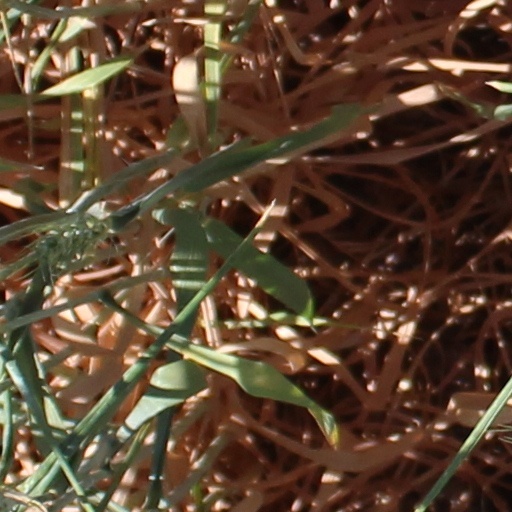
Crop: wheat